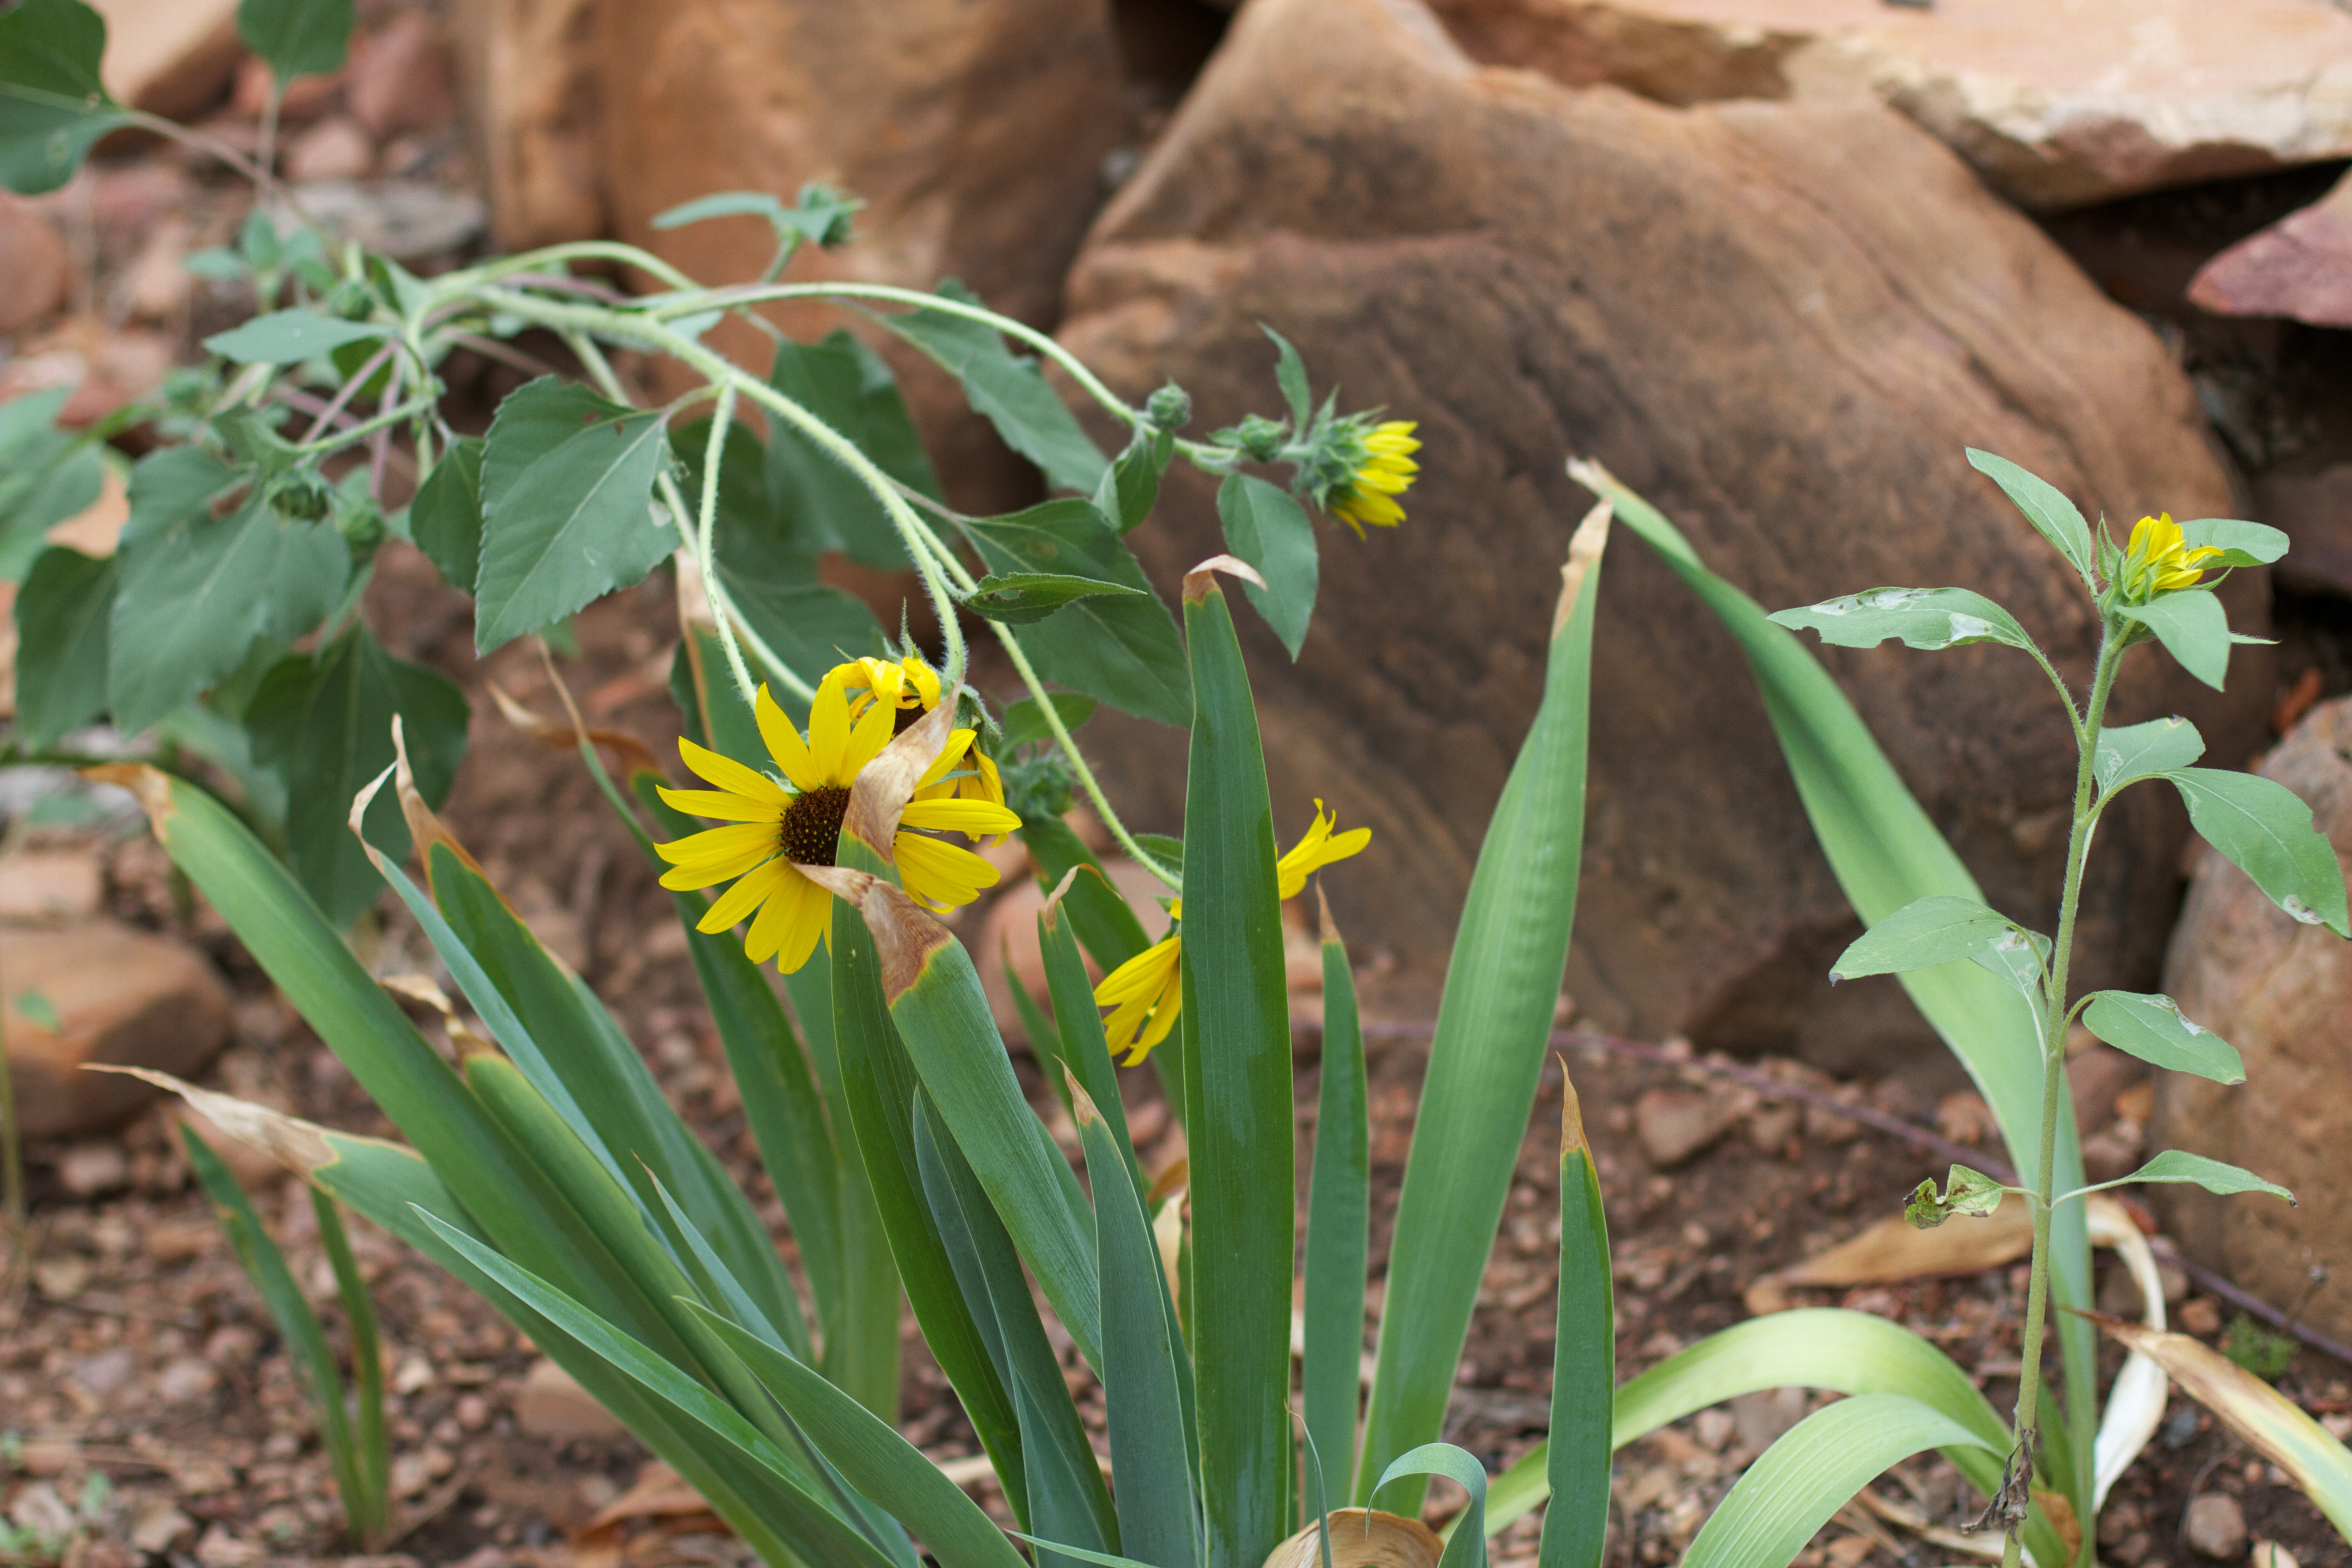
plant, flower, botany, garden, flora, sunflower, wildflower, seedforward, flowering plant, land plant, fawn lily